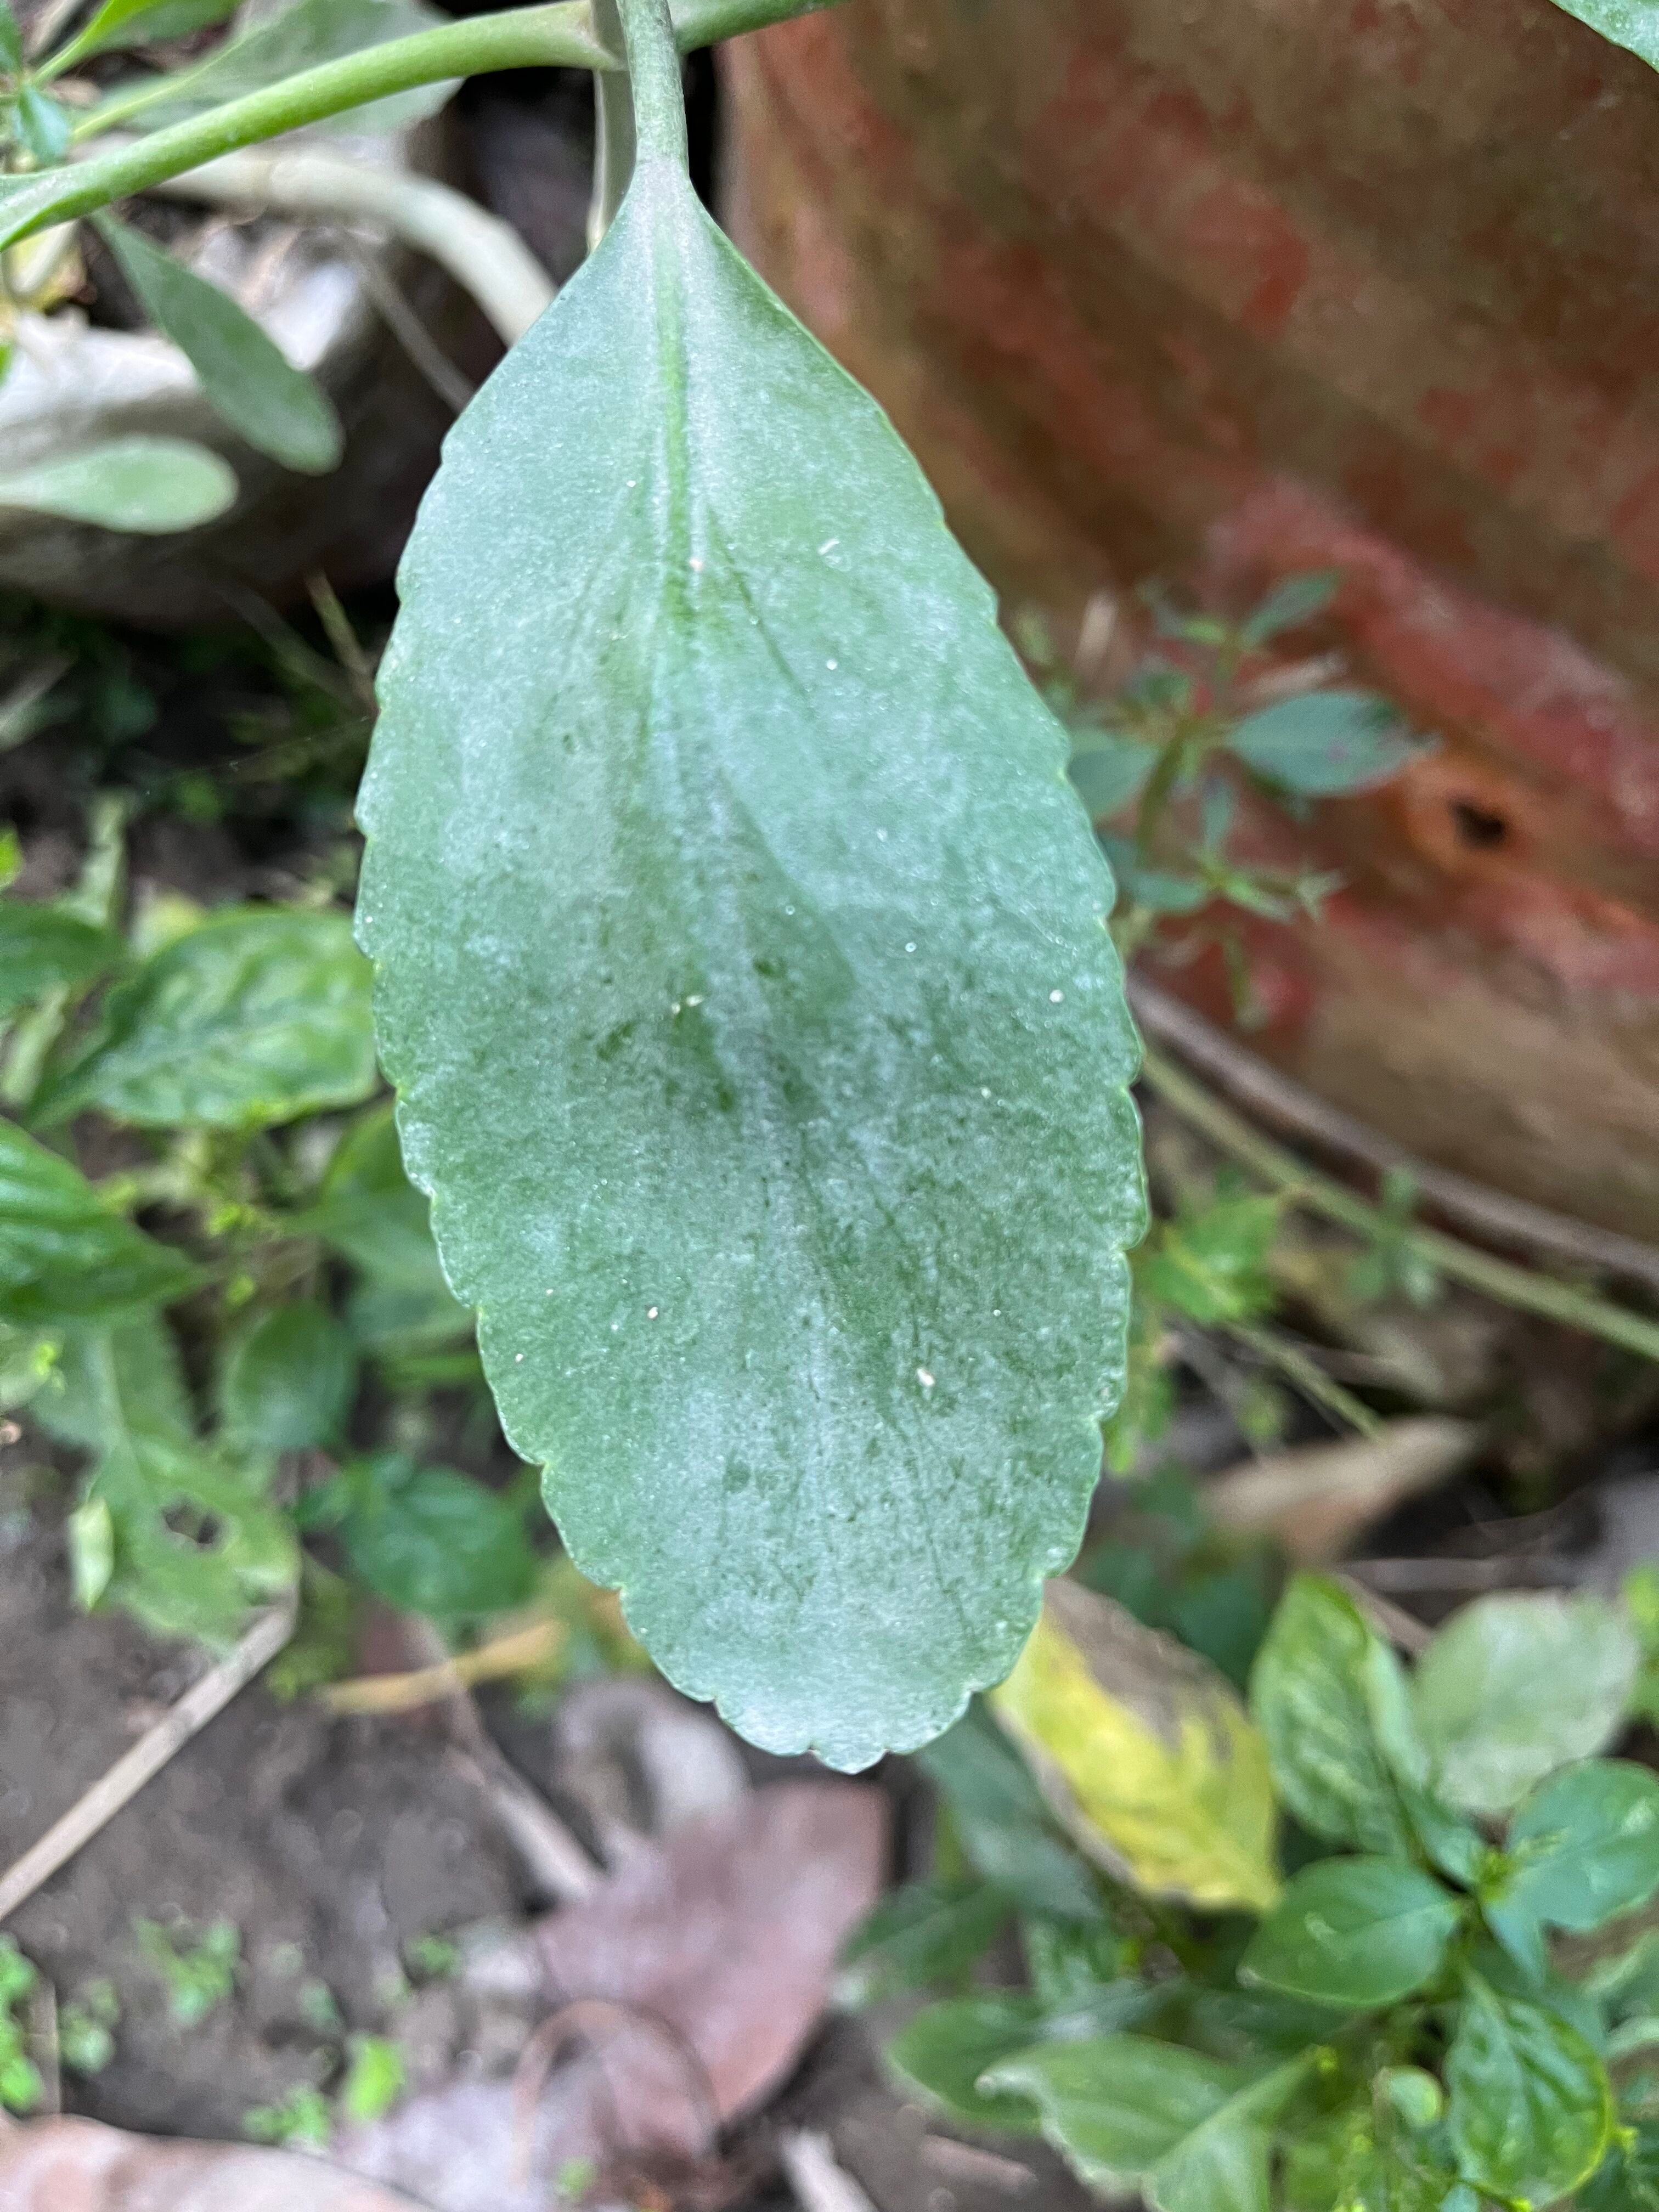
Plant species: kalanchoe-pinnata